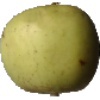
Label: Apple Golden 3